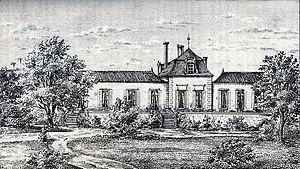
Illustration du Château Léoville Lascases dans l'ouvrage Bordeaux et ses vins classés par ordre de mérite (2ème édition) de Charles Cocks et Edouard Féret publié en 1868
Le château Léoville Las Cases est un des plus anciens domaines viticoles médocains. Il est situé à Saint-Julien-Beychevelle en Gironde. En AOC saint-julien, il est classé deuxième cru au classement de 1855. Le vignoble jouxte celui du Château Latour, en étant séparé par la jalle Juillac.